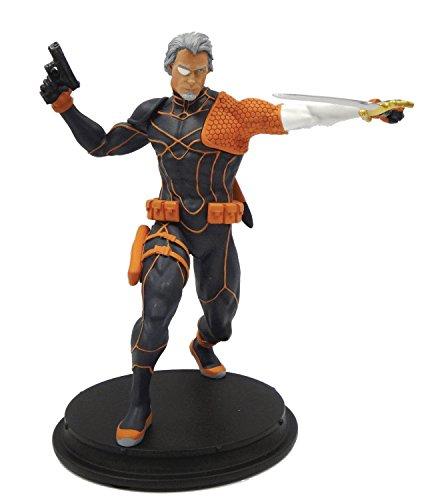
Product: Icon Heroes DC Comics Rebirth Deathstroke Unmasked Resin Statue
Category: Toys & Games | Collectible Toys | Statues, Bobbleheads & Busts | Statues
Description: Features Deathstroke in his costume from DC rebirth.
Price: $36.33
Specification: ProductDimensions:5x3x8inches|ItemWeight:1.42pounds|ShippingWeight:1.42pounds(Viewshippingratesandpolicies)|DomesticShipping:ItemcanbeshippedwithinU.S.|InternationalShipping:ThisitemcanbeshippedtoselectcountriesoutsideoftheU.S.LearnMore|ASIN:B078WSKNL3|Itemmodelnumber:NOV178109|Manufacturerrecommendedage:15yearsandup